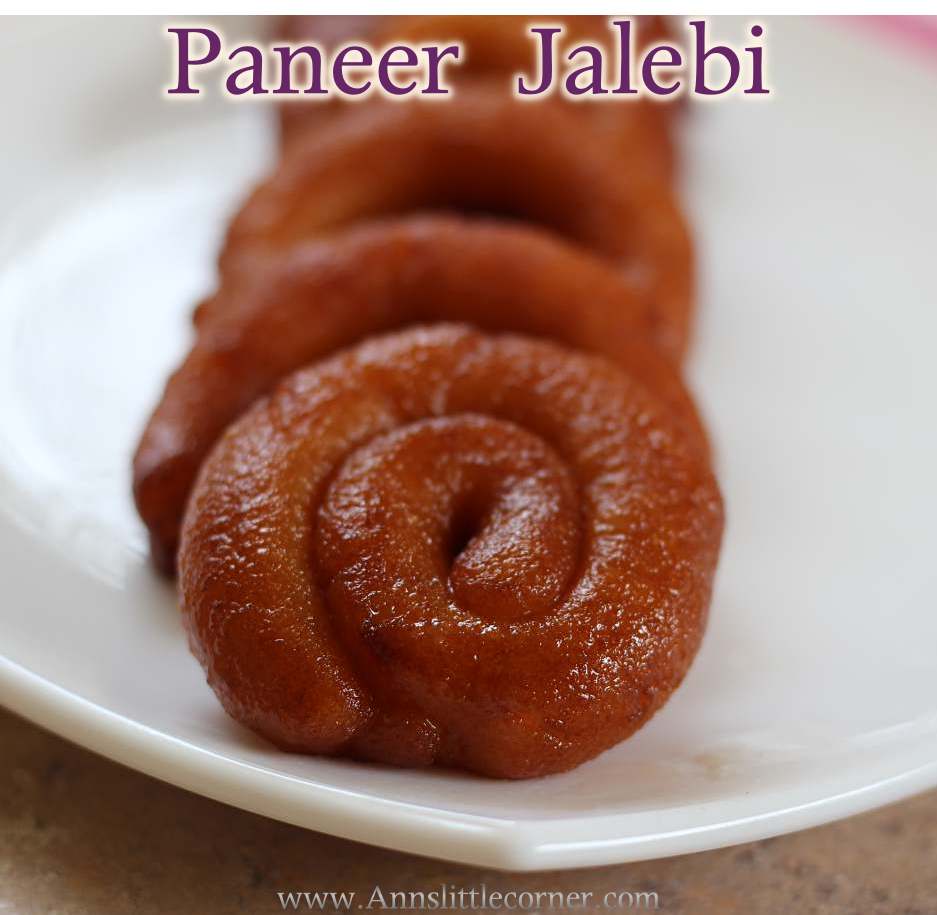
Dish: jalebi